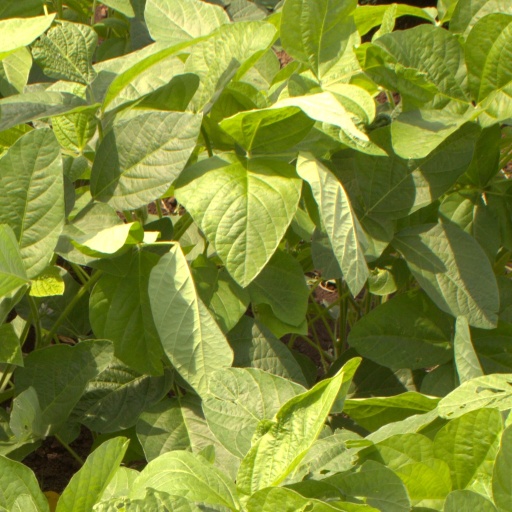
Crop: soybean